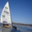
Label: ship